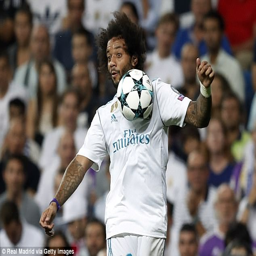
real have a long history of signing fine players , with football player in their current squad